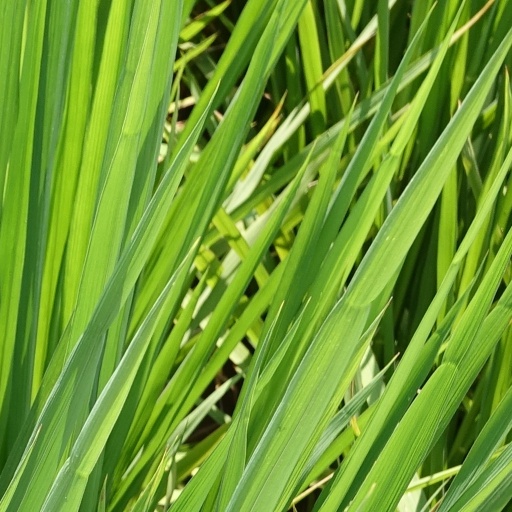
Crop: rice